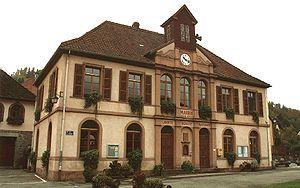
Mairie de Luttenbach Photo
Luttenbach-près-Munster est une commune française située dans le département du Haut-Rhin, en région Grand Est.